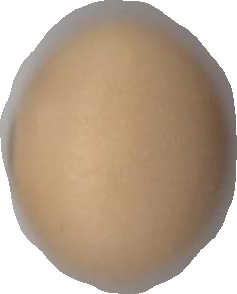
Variety: Grobogan